Josina Machel

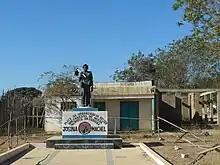
Josina Machel statue in Mueda, Cabo Delgado.

As she reached her 20th birthday, Josina was immediately assigned responsibilities within FRELIMO's multifaceted quest for national independence. She began work at the Mozambique Institute, a residential education center for Mozambican students in Tanzania, as assistant to the director. The director is Janet Mondlane, the American-born wife of FRELIMO president Eduardo Mondlane. A year and a half later, Josina turned down the offer of a scholarship to undertake university studies in Switzerland, and volunteered for FRELIMO's newly created Women's Branch (Destacamento Feminino). The Women's Branch was tasked with providing women with political and military training in order that they might be fully integrated into the liberation struggle. This initiative is little short of extraordinary as gender equality goes strongly against traditional African cultural norms.